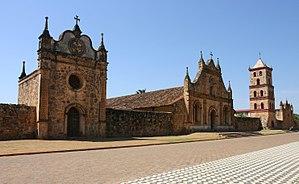
San José de Chiquitos ou plus brièvement San José est la capitale de la province de Chiquitos du département de Santa Cruz en Bolivie. Ancienne 'réduction' jésuite fondée à la fin du au XVIIe siècle elle compte 16 942 habitants en 2005. Ses principales activités économiques sont l'élevage, l'agriculture et le tourisme.